New Democratic Party

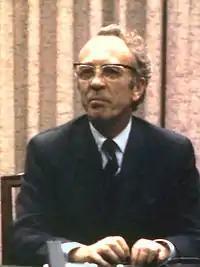
Tommy Douglas, leader of the NDP from 1961 to 1971

In 1956, after the birth of the Canadian Labour Congress (CLC) by a merger of two previous labour congresses, negotiations began between the CLC and the Co-operative Commonwealth Federation (CCF) to bring about an alliance between organized labour and the political left in Canada. In 1958 a joint CCF-CLC committee, the National Committee for the New Party (NCNP), was formed to create a new social democratic political party, with ten members from each group. The NCNP spent the next three years laying down the foundations of the New Party, the party's interim name pending a national convention. During this process, a large number of New Party Clubs were established to allow like-minded Canadians to join in its founding, and six representatives from New Party Clubs were added to the National Committee. In 1961, at the end of a five-day long founding convention which established its principles, policies and structures, the New Democratic Party was born, and Tommy Douglas, the long-time CCF Premier of Saskatchewan, was elected as its first leader.